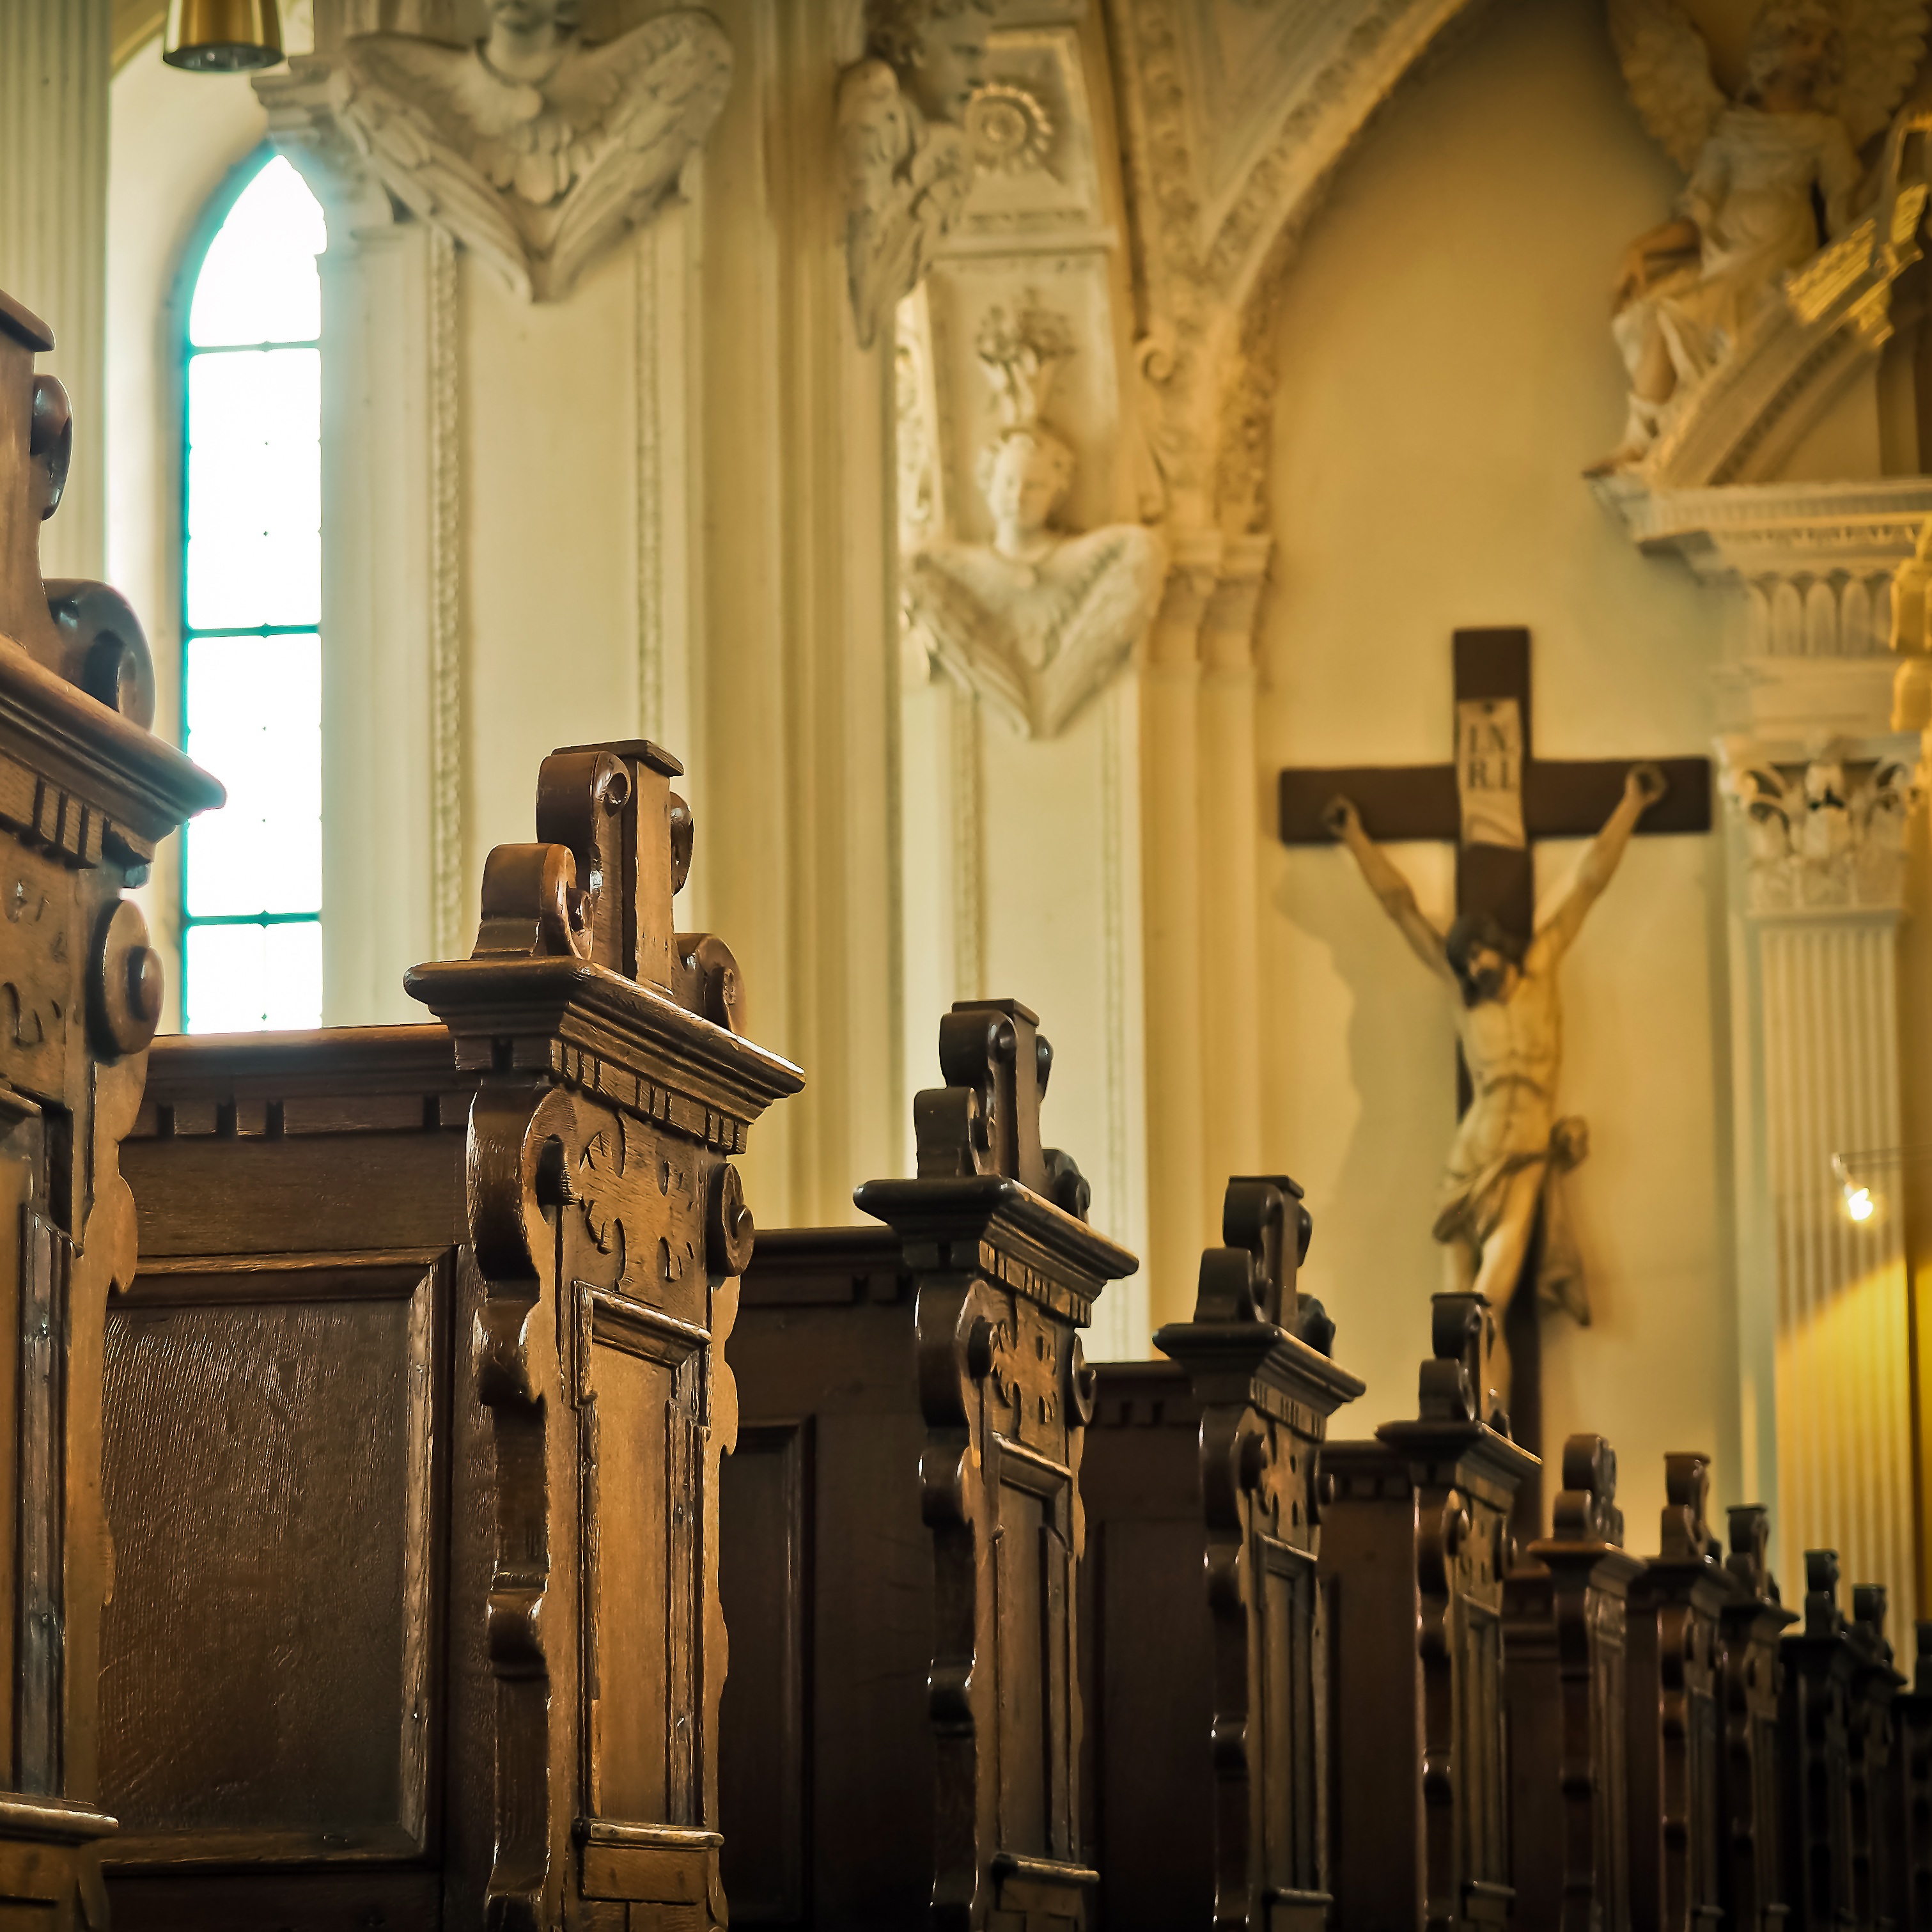
wood, old, column, religion, church, cathedral, cross, christian, place of worship, pew, fig, sit, catholic, bank, temple, faith, jesus, christianity, tourist attraction, benches, baroque, ornaments, dusseldorf, church pews, baroque church, ancient history